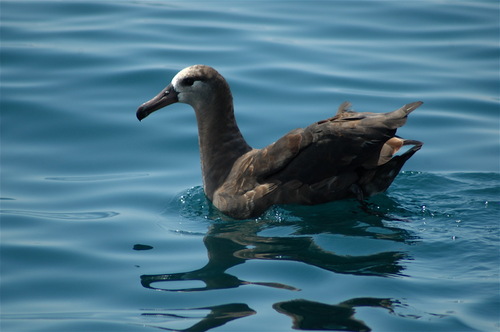
a bird with flustered grey feathers has a long neck and a white crown.
a large bird with a white face, and brown feathers covering the rest of its body.
this is a large grey bird with a large rounded bill and a downward point at the end.
a medium sized bird that has tones of grey with a medium sized billa medium bird with gray feathers and a black beak.
this bird contains white long its face, crown nd beak, and brown nd grey feathers covers the rest of its body.
the bird has a long dull beak, the head around near the beak is white and the rest of the bird is dark grey.
this bird has wings that are brown and has a black bill
this bird is brown and black in color, with a curled black beak.
this bird has wings that are grey and has a long neck
Species: Black Footed Albatross